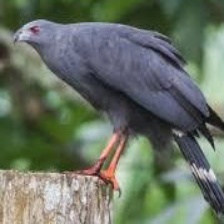
Species: CRANE HAWK
Scientific name: GERANOSPIZA CAERULESCENS